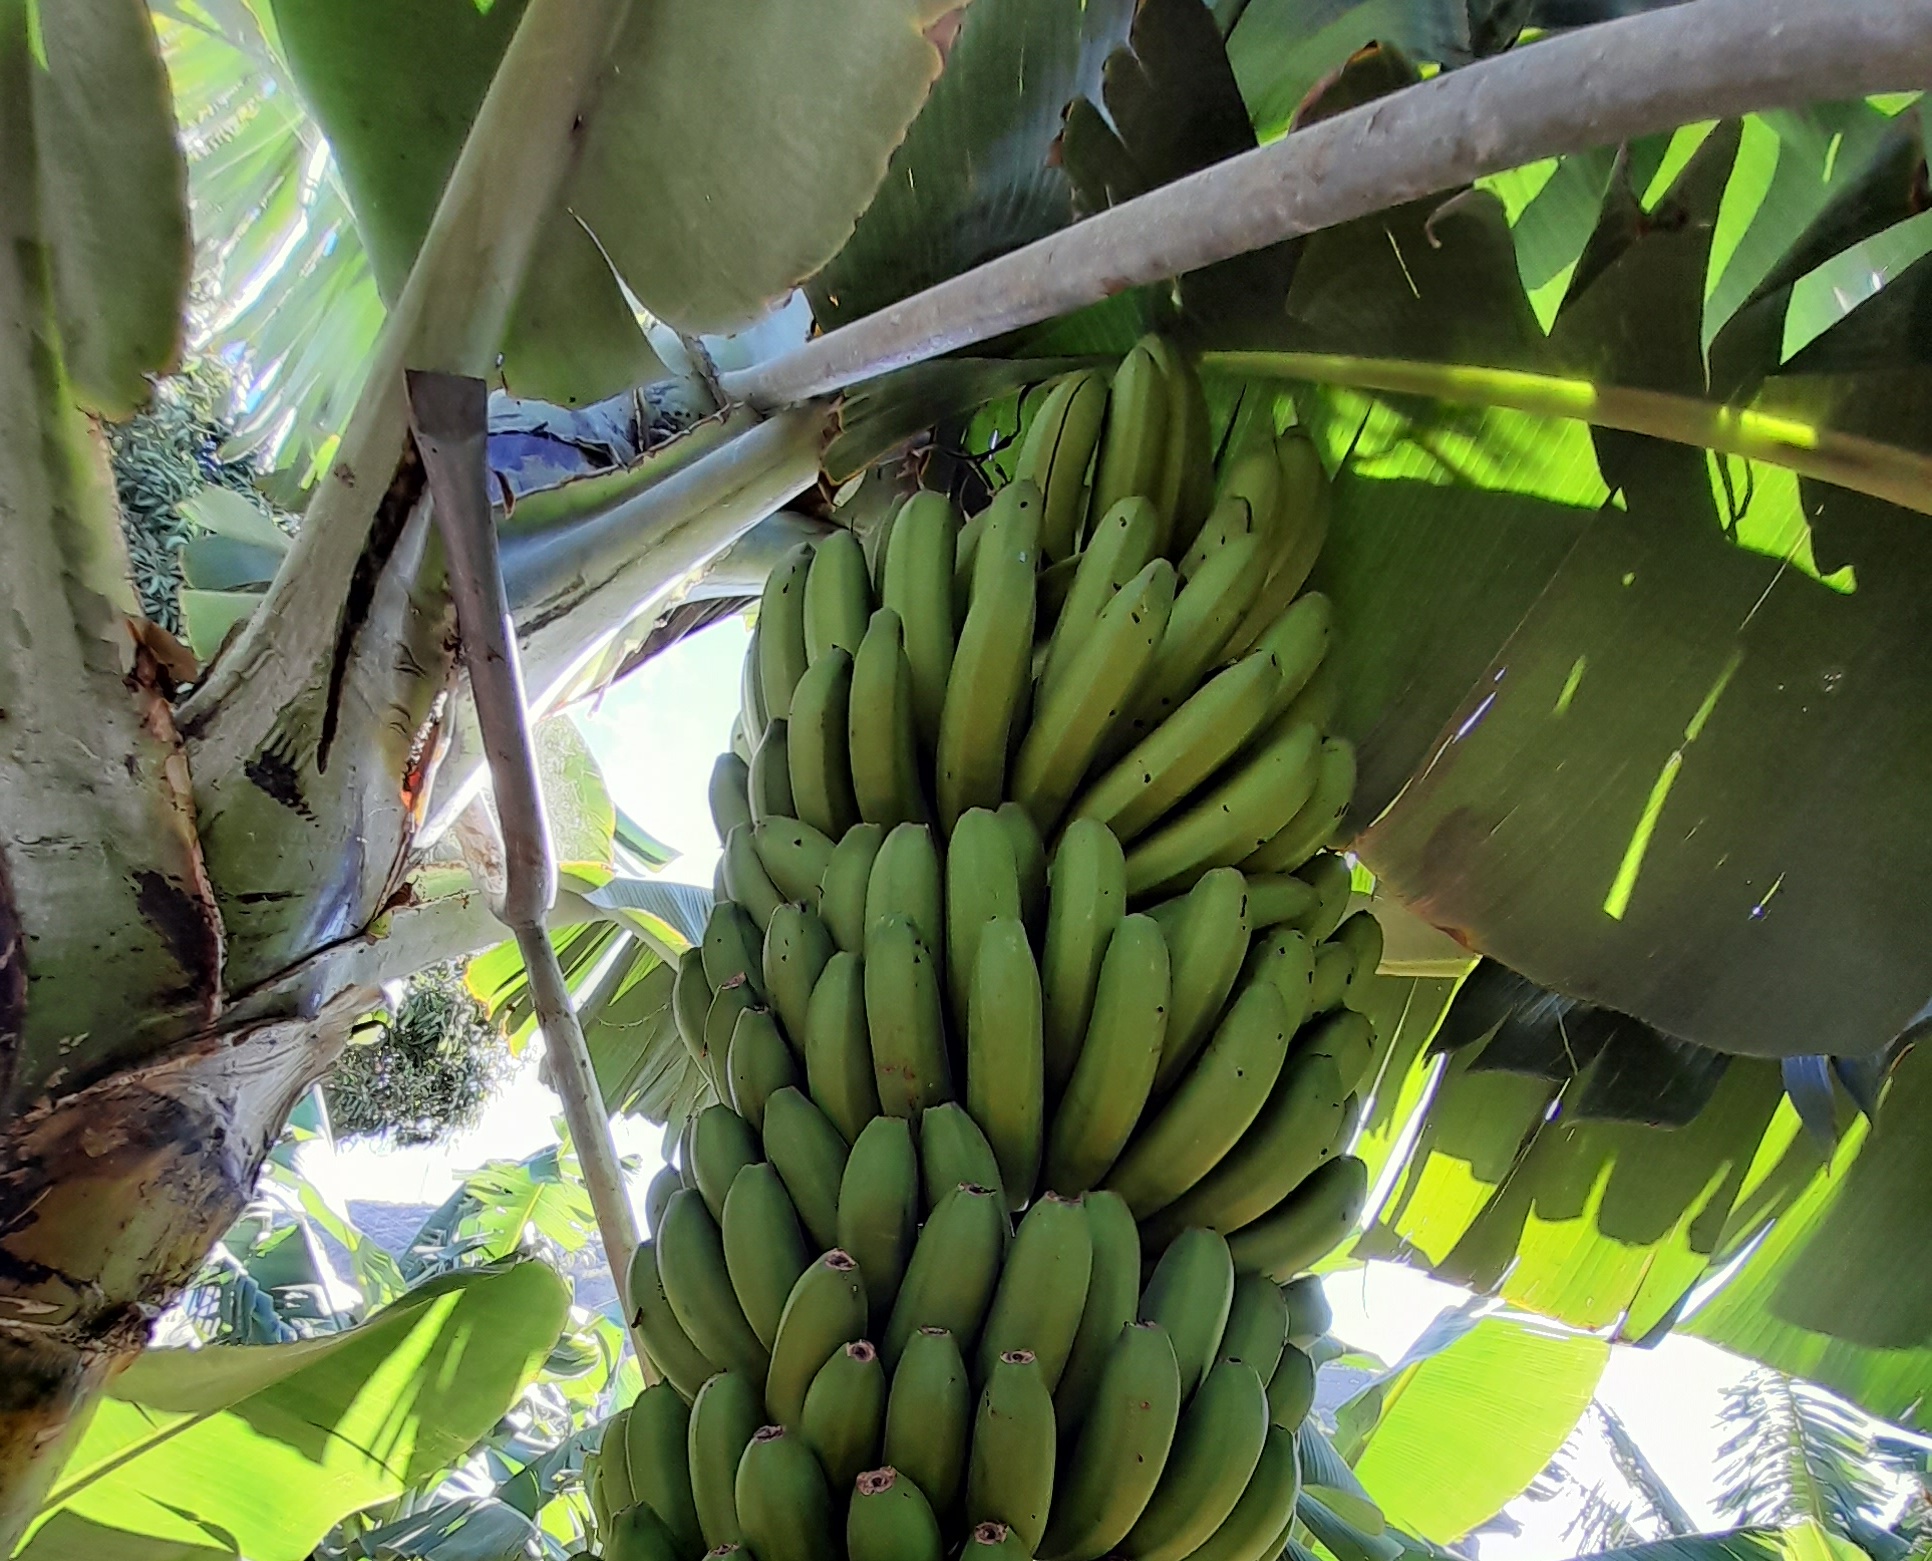
Label: Cut